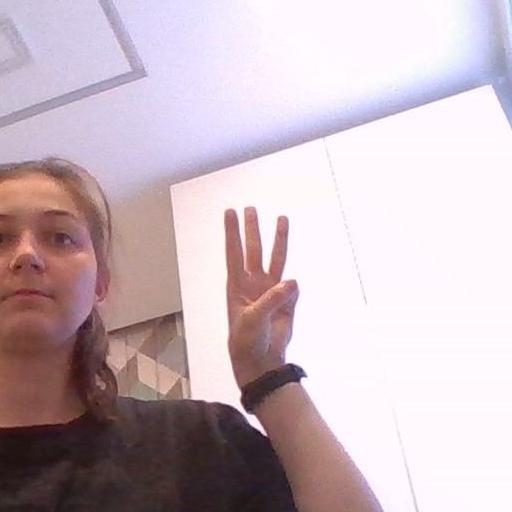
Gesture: three